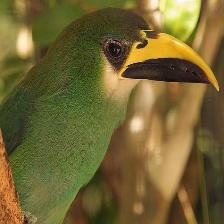
Species: BLUE THROATED TOUCANET
Scientific name: AULACORHYNCHUS CAERULEOGULARIS
ImageNet parent category: toucan